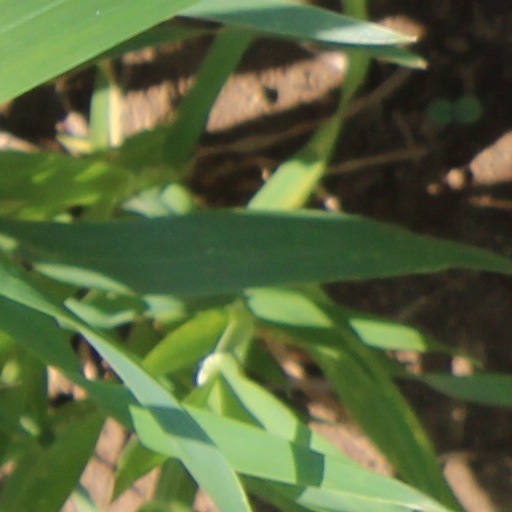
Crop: wheat